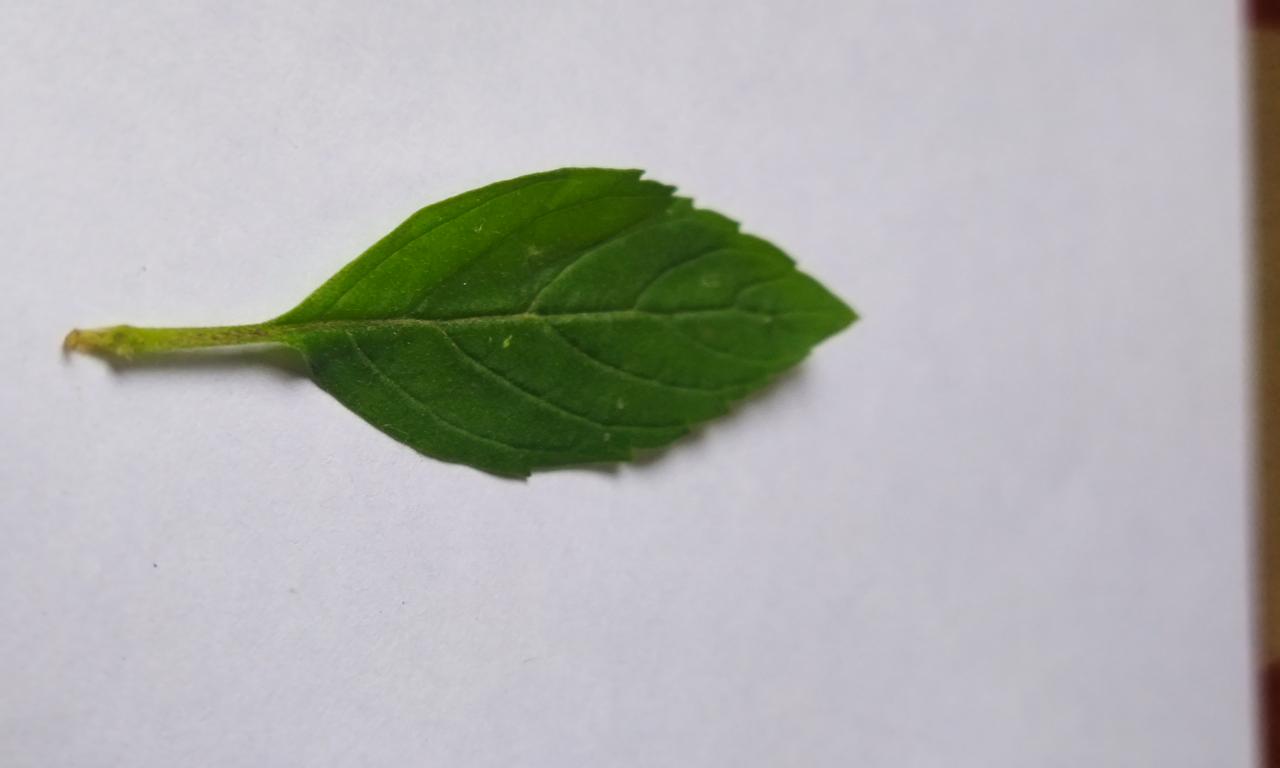
Label: Fresh